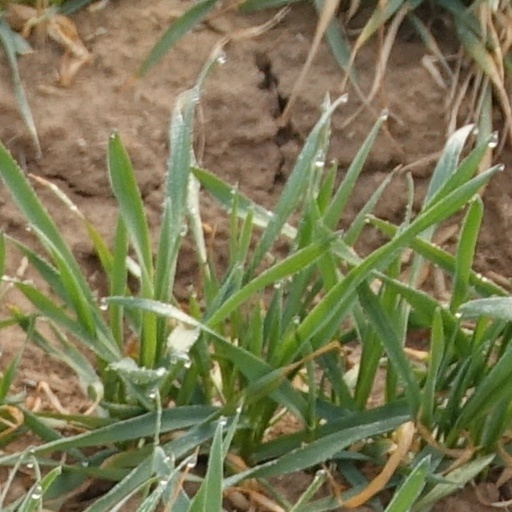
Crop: wheat